William Cullen (representative)

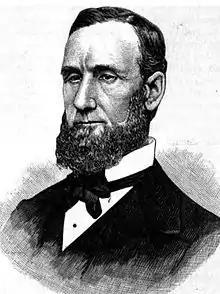

William Cullen (March 4, 1826 – January 17, 1914) was a U.S. Representative from Illinois.